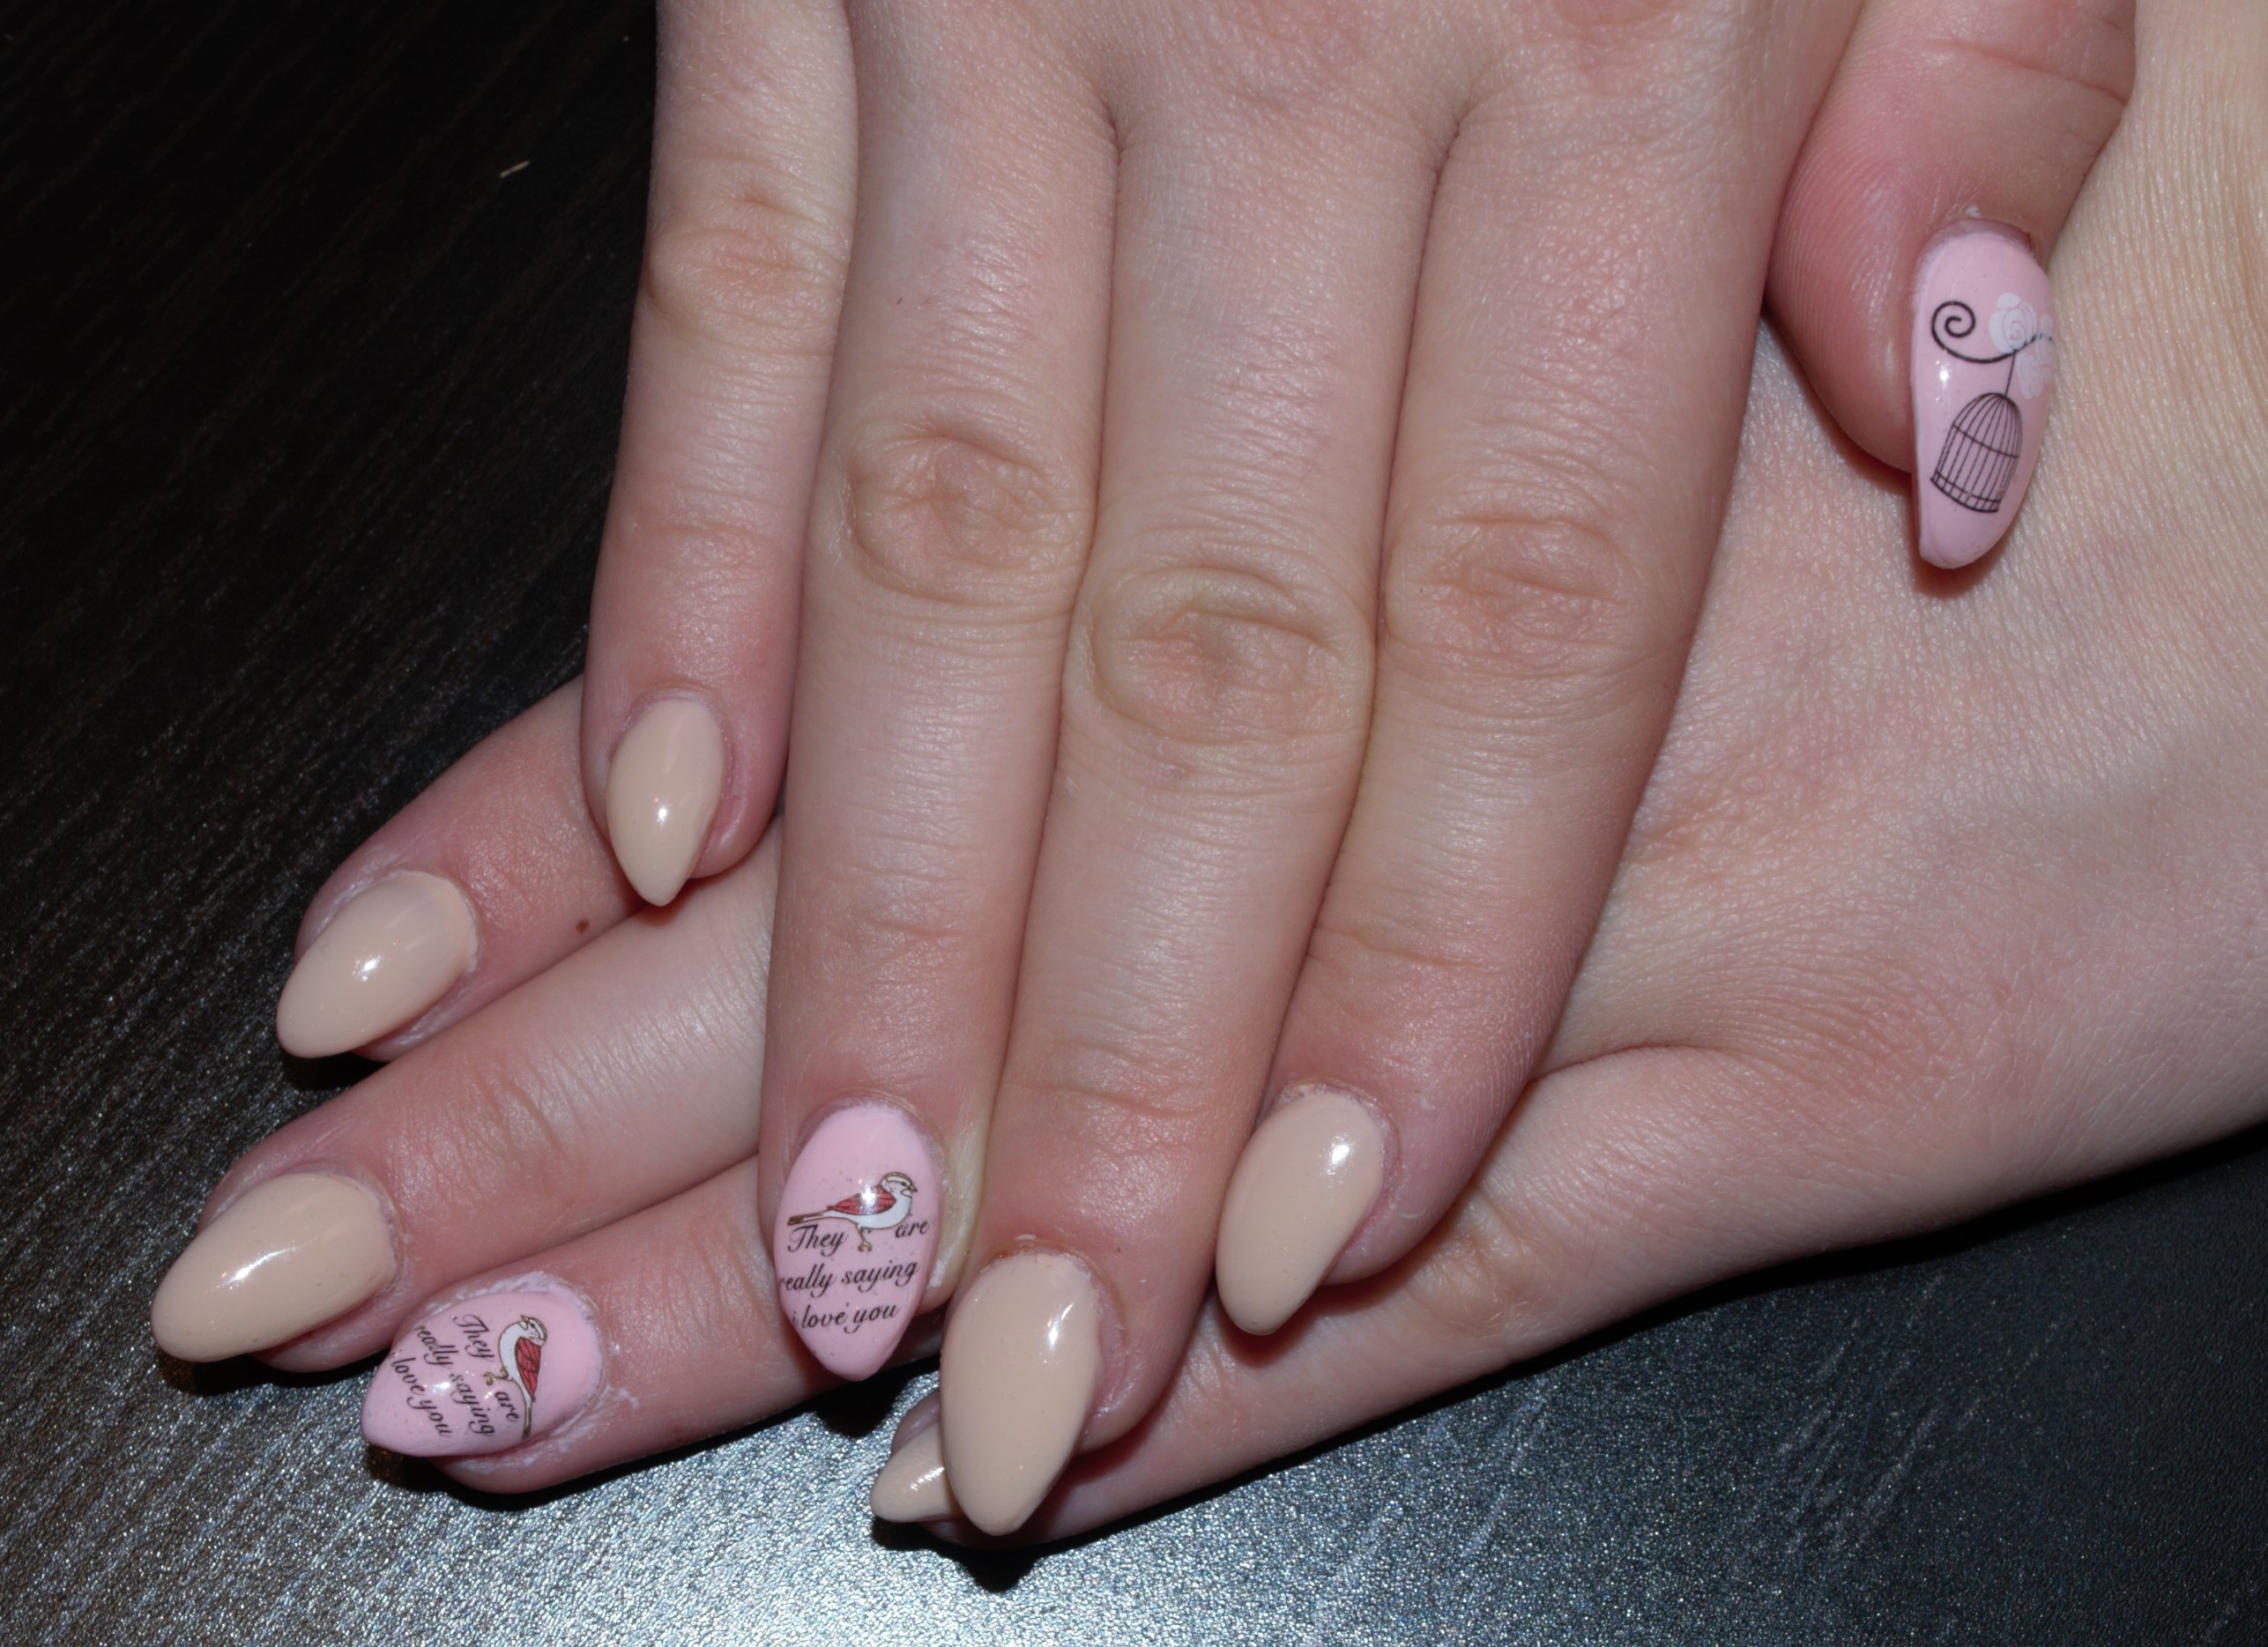
hand, finger, nail, manicure, nails, cosmetics, nail care, artificial nails, hand model, manicurist